Ed Forchion

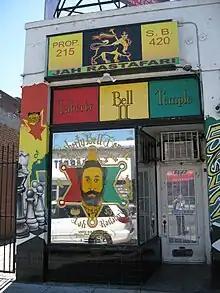
Liberty Bell Temple II in Hollywood, next to Liberty Bell Lounge

Forchion has opened two temples, named Liberty Bell Temple II and Liberty Bell Temple III, which have been connected to adjacent restaurant lounges. The names were inspired by the Liberty Bell in Philadelphia. In 1993, when the U.S. Congress passed the (42 U.S.C. § 2000bb(a)) Religious Freedom and Restoration Act which allows for the religious use of marijuana on federal grounds during the course of a religious ceremony, Forchion initiated "smoke outs" or "smoke downs" at the national monument.